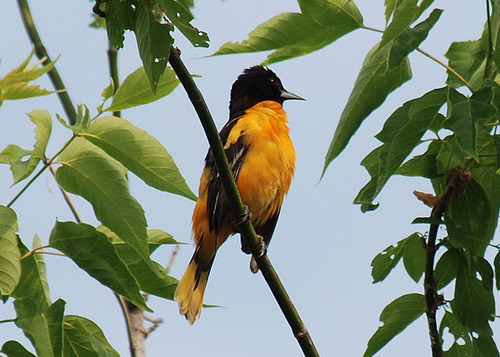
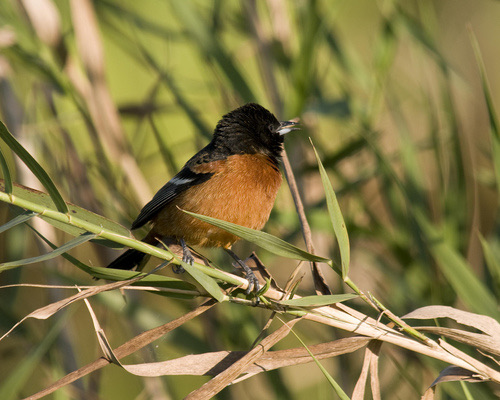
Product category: misc
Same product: yes